Carn Brea, Redruth

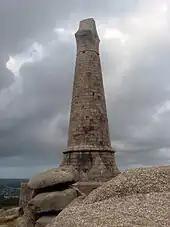
Basset Monument

At the highest point of the hill is a 90-feet high (27m) Celtic cross erected as a monument to Francis Basset, 1st Baron de Dunstanville and Basset (1757–1835). Basset, a mine owner, gained his titles for erecting earthworks to defend Plymouth from combined French and Spanish fleets in 1779, and suppressing a miners' "food riot" in 1785. Along with others, he petitioned the House of Lords against slavery in 1828. The monument was erected by public subscription in 1836. It is inscribed "The County of Cornwall to the memory of Francis Lord de Dunstanville and Basset A.D. 1836."